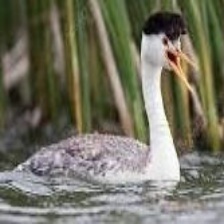
Species: CLARKS GREBE
Scientific name: AECHMOPHORUS CLARKII